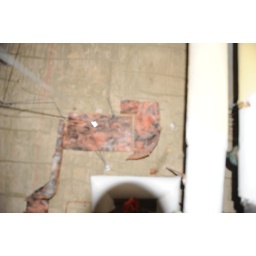
Mold was found in the Library of the 1st floor in new compact shelves in lots of reference books